Wongwian Yai

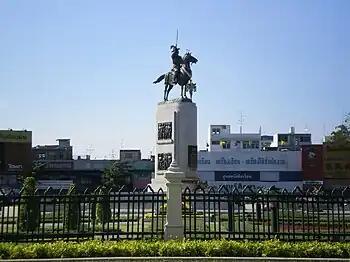
Statue of King Taksin at Wongwian Yai

Wongwian Yai, also spelled "Wong Wian Yai" or "Wongwien Yai", is a large roundabout (traffic circle) in Thonburi, on the west bank of the Chao Phraya River in Bangkok, Thailand, where the statue of King Taksin is situated. It overlaps between the four sub-districts of two districts, Bang Yi Ruea and Hiran Ruchi of Thon Buri with Somdet Chao Phraya and Khlong San of Khlong San in the centre of Bangkok, at the intersection of Prajadhipok/ Intharaphithak/ Lat Ya/ Somdet Phra Chao Taksin Roads.